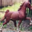
Label: horse